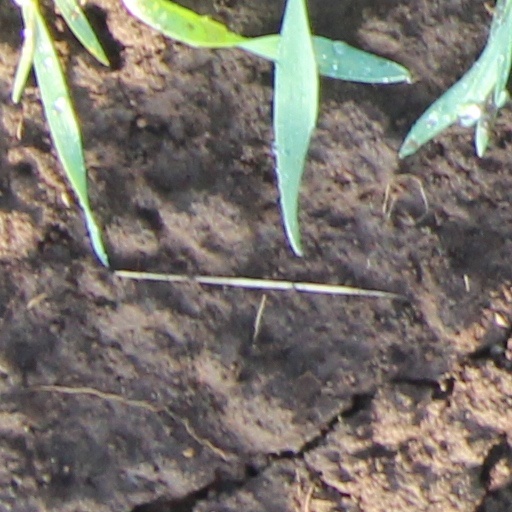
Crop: wheat